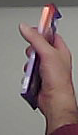
Product: milka_chocolate